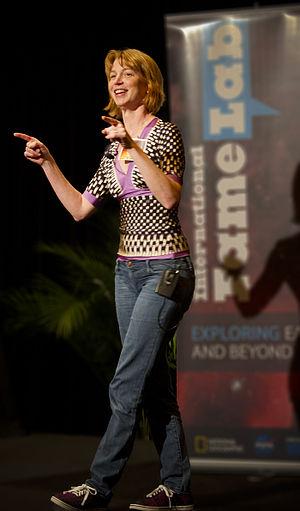
Emily Stewart Lakdawalla, née le 8 février 1975 est une journaliste et écrivain scientifique américaine, blogueuse, et membre de The Planetary Society.